Ludwig Wüllner

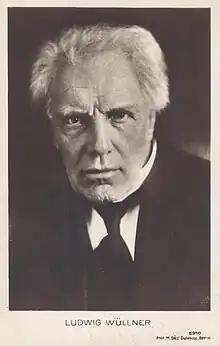

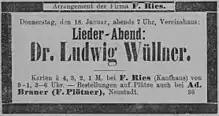

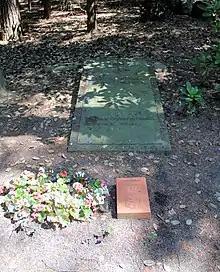

Ludwig Wüllner (19 August 1858 – 19 March 1938) was a German concert and operatic tenor, as well as an actor and narrator. He is regarded as one of the most versatile and important stage performers of his time.